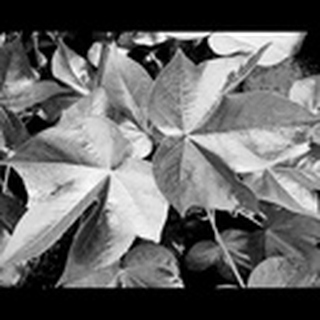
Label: healthy_cotton